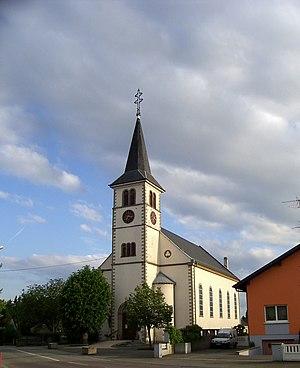
L'église Saint-Fridolin à Rosenau, Alsace, France
Rosenau est une commune française située dans le département du Haut-Rhin, en région Grand Est.